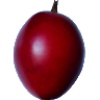
Label: Tamarillo 1